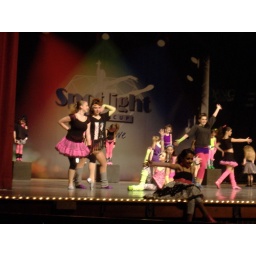
Leila standing on box in back